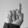
ASL letter: D